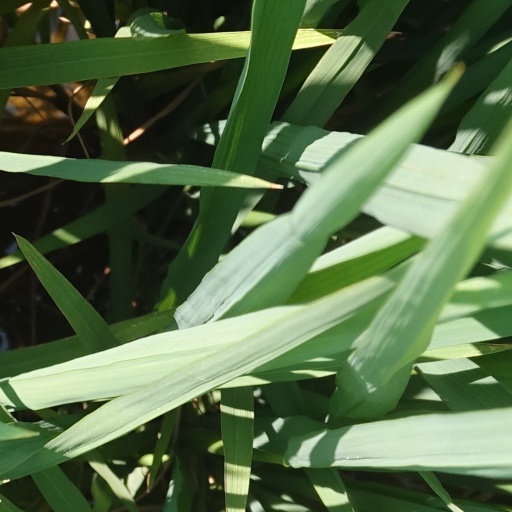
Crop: rice